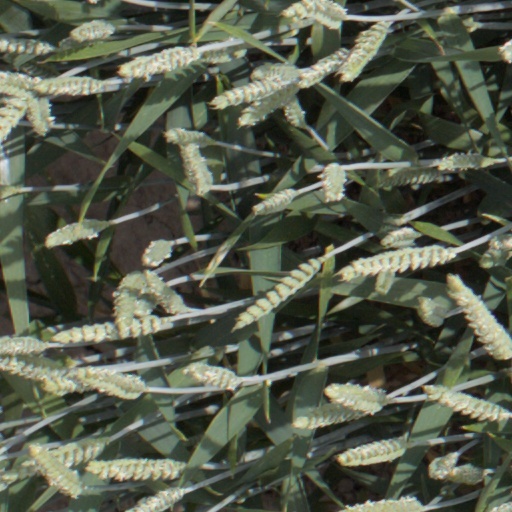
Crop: wheat